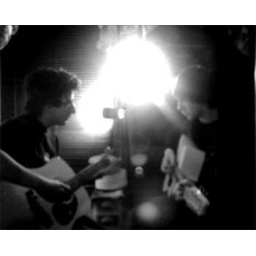
Midnight Jammin' in a small Breakfast Nook with a single floor lamp